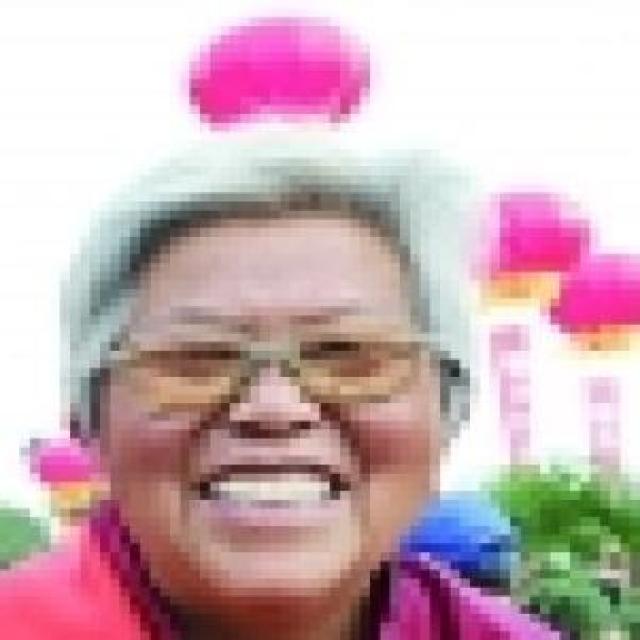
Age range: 65+